Ninian Cockburn

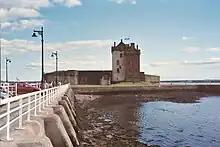
Ninian Cockburn helped Andrew Dudley install an English garrison in Broughty Castle for a £4 reward

After the battle of Pinkie in September 1547, Ninian Cockburn was involved in the handover of Broughty Castle to the English. Ralph Sadler who was treasurer of the English army gave him a reward of £4. In October 1547, Ninian was a spy for Grey of Wilton and liaised with the English captain of Broughty, Andrew Dudley and the captain of Inchcolm, John Luttrell. He was trying to build support for an English Protestant takeover of Scotland and collected names of potential supporters. In his report, Ninian lamented that these supporters were motivated for gain from England rather than by the "Word of God." Andrew Dudley hoped to distribute English bibles in Dundee from his base at Broughty.